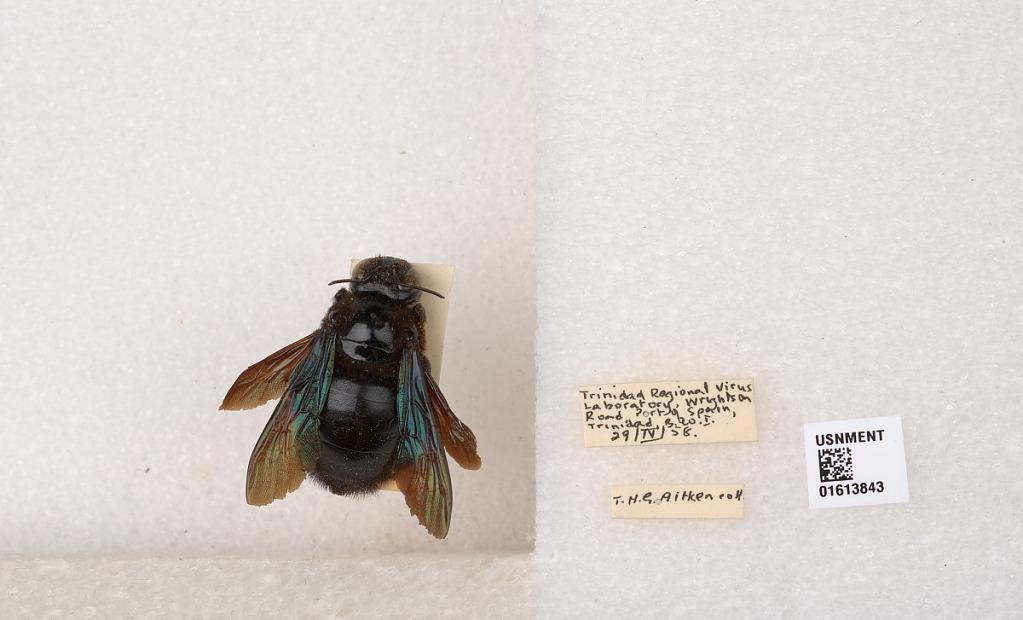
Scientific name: Xylocopa (Neoxylocopa) transitoria Pérez
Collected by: T. Aitken
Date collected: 1958-4-29
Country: Trinidad and Tobago
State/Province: Port of Spain
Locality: Trinidad Regional Virus Laboratory, Wrightson Road